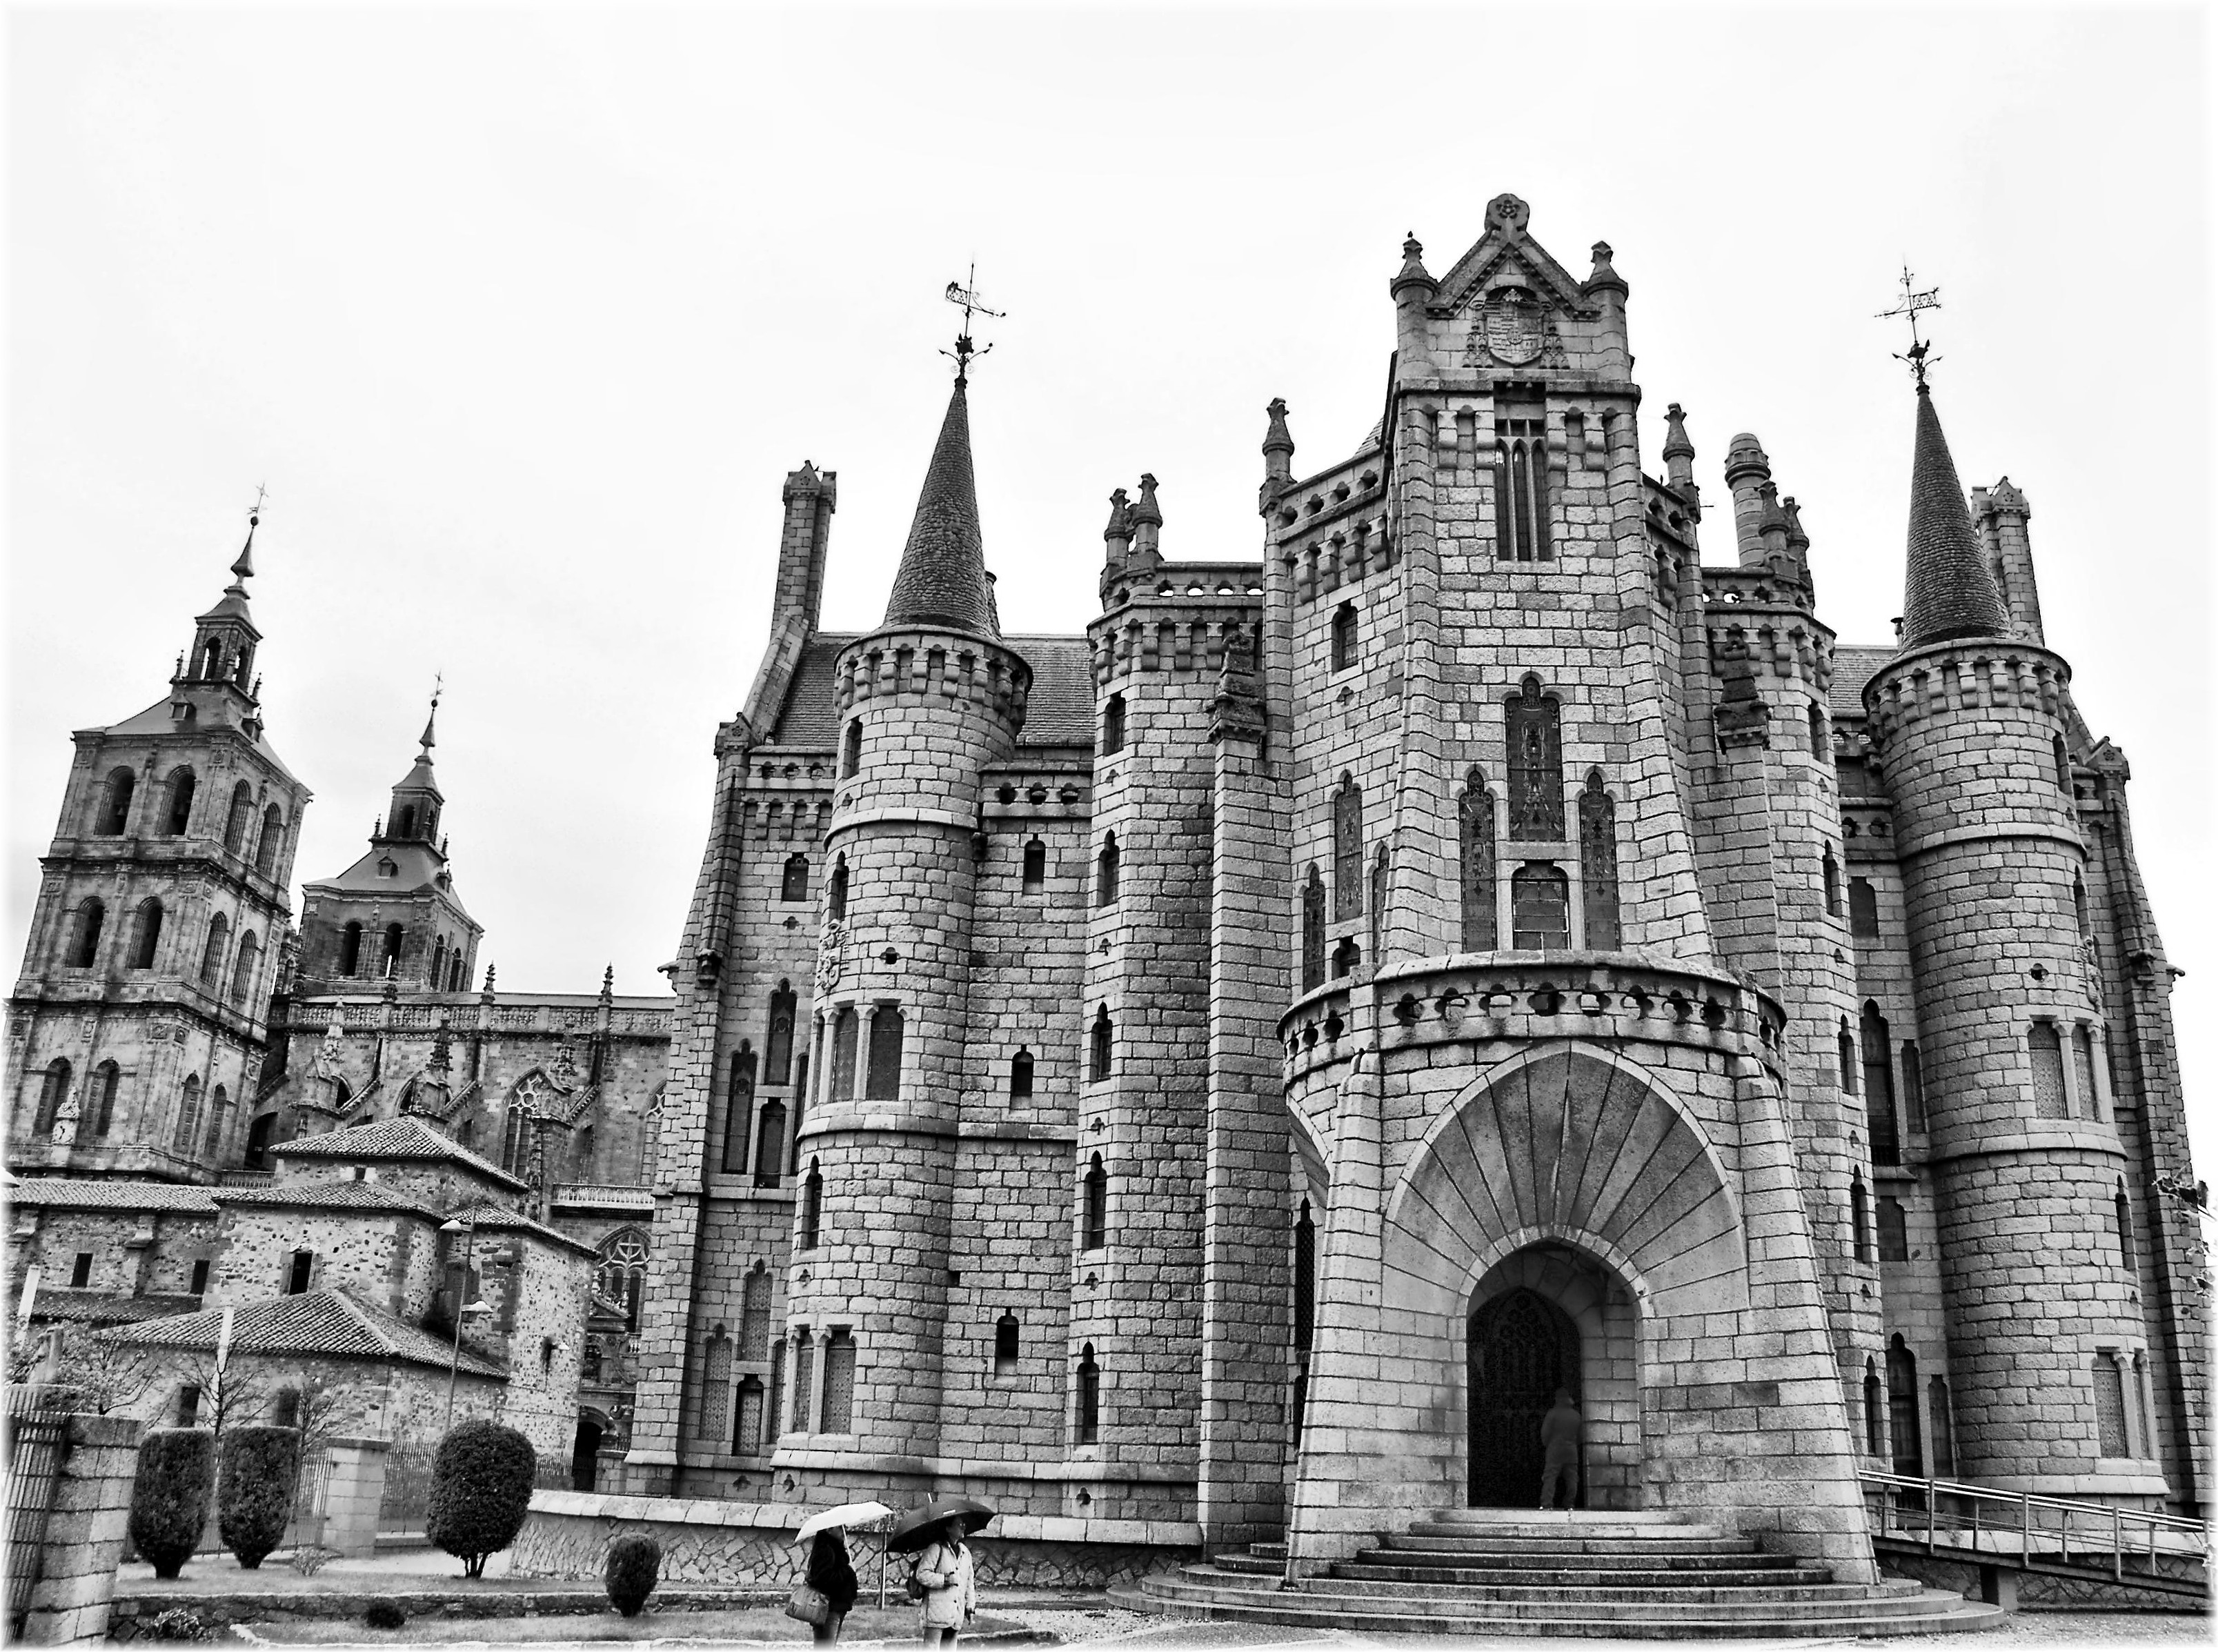
black and white, architecture, building, cathedral, monochrome, place of worship, medieval architecture, mygearandme, gothic architecture, monochrome photography